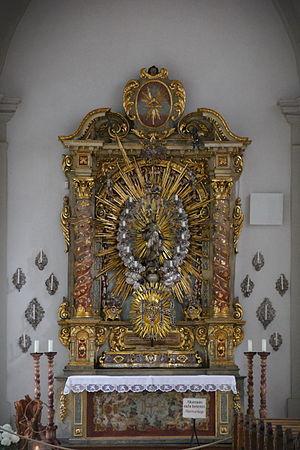
L'église Saint-Maurice, appelée aussi Untere Pfarr, c'est-à-dire « paroisse du bas », est une église paroissiale catholique à Ingolstadt dans le Diocèse d'Eichstätt en Bavière. C'est une basilique gothique à trois nefs avec éléments romans, dédiée à Maurice d'Agaune.